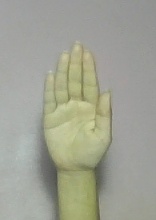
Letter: seen